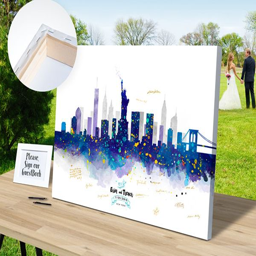
print a custom piece of art on a canvas for your loved ones to sign .